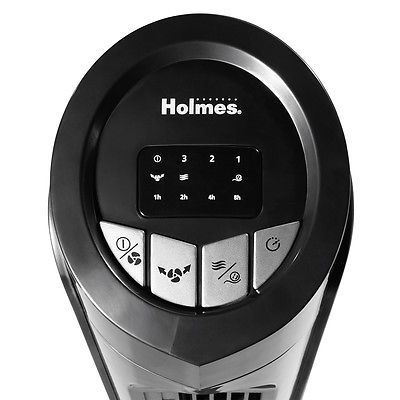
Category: fan